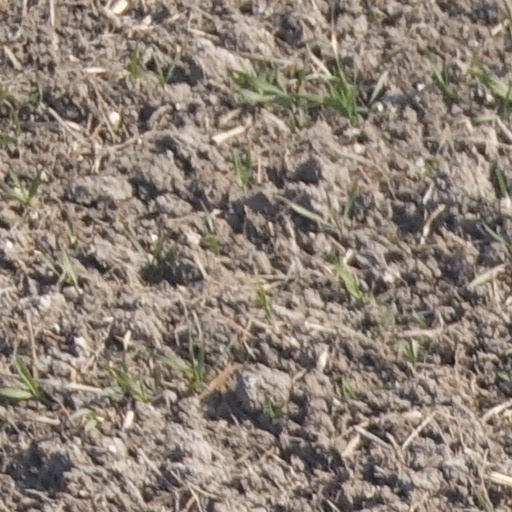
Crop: wheat